Elbow engine

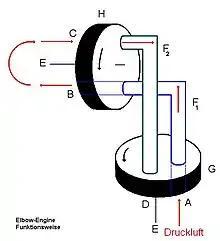
Diagram of simplified 2-piston elbow engine

An elbow engine is a piston-based steam engine typically fed by steam or compressed air to drive a flywheel and/or mechanical load. It is based on a mechanism known as a Hobson's joint. Although not commonly used today for practical purposes, it is still built by hobbyists for its rarity and unconventionality.